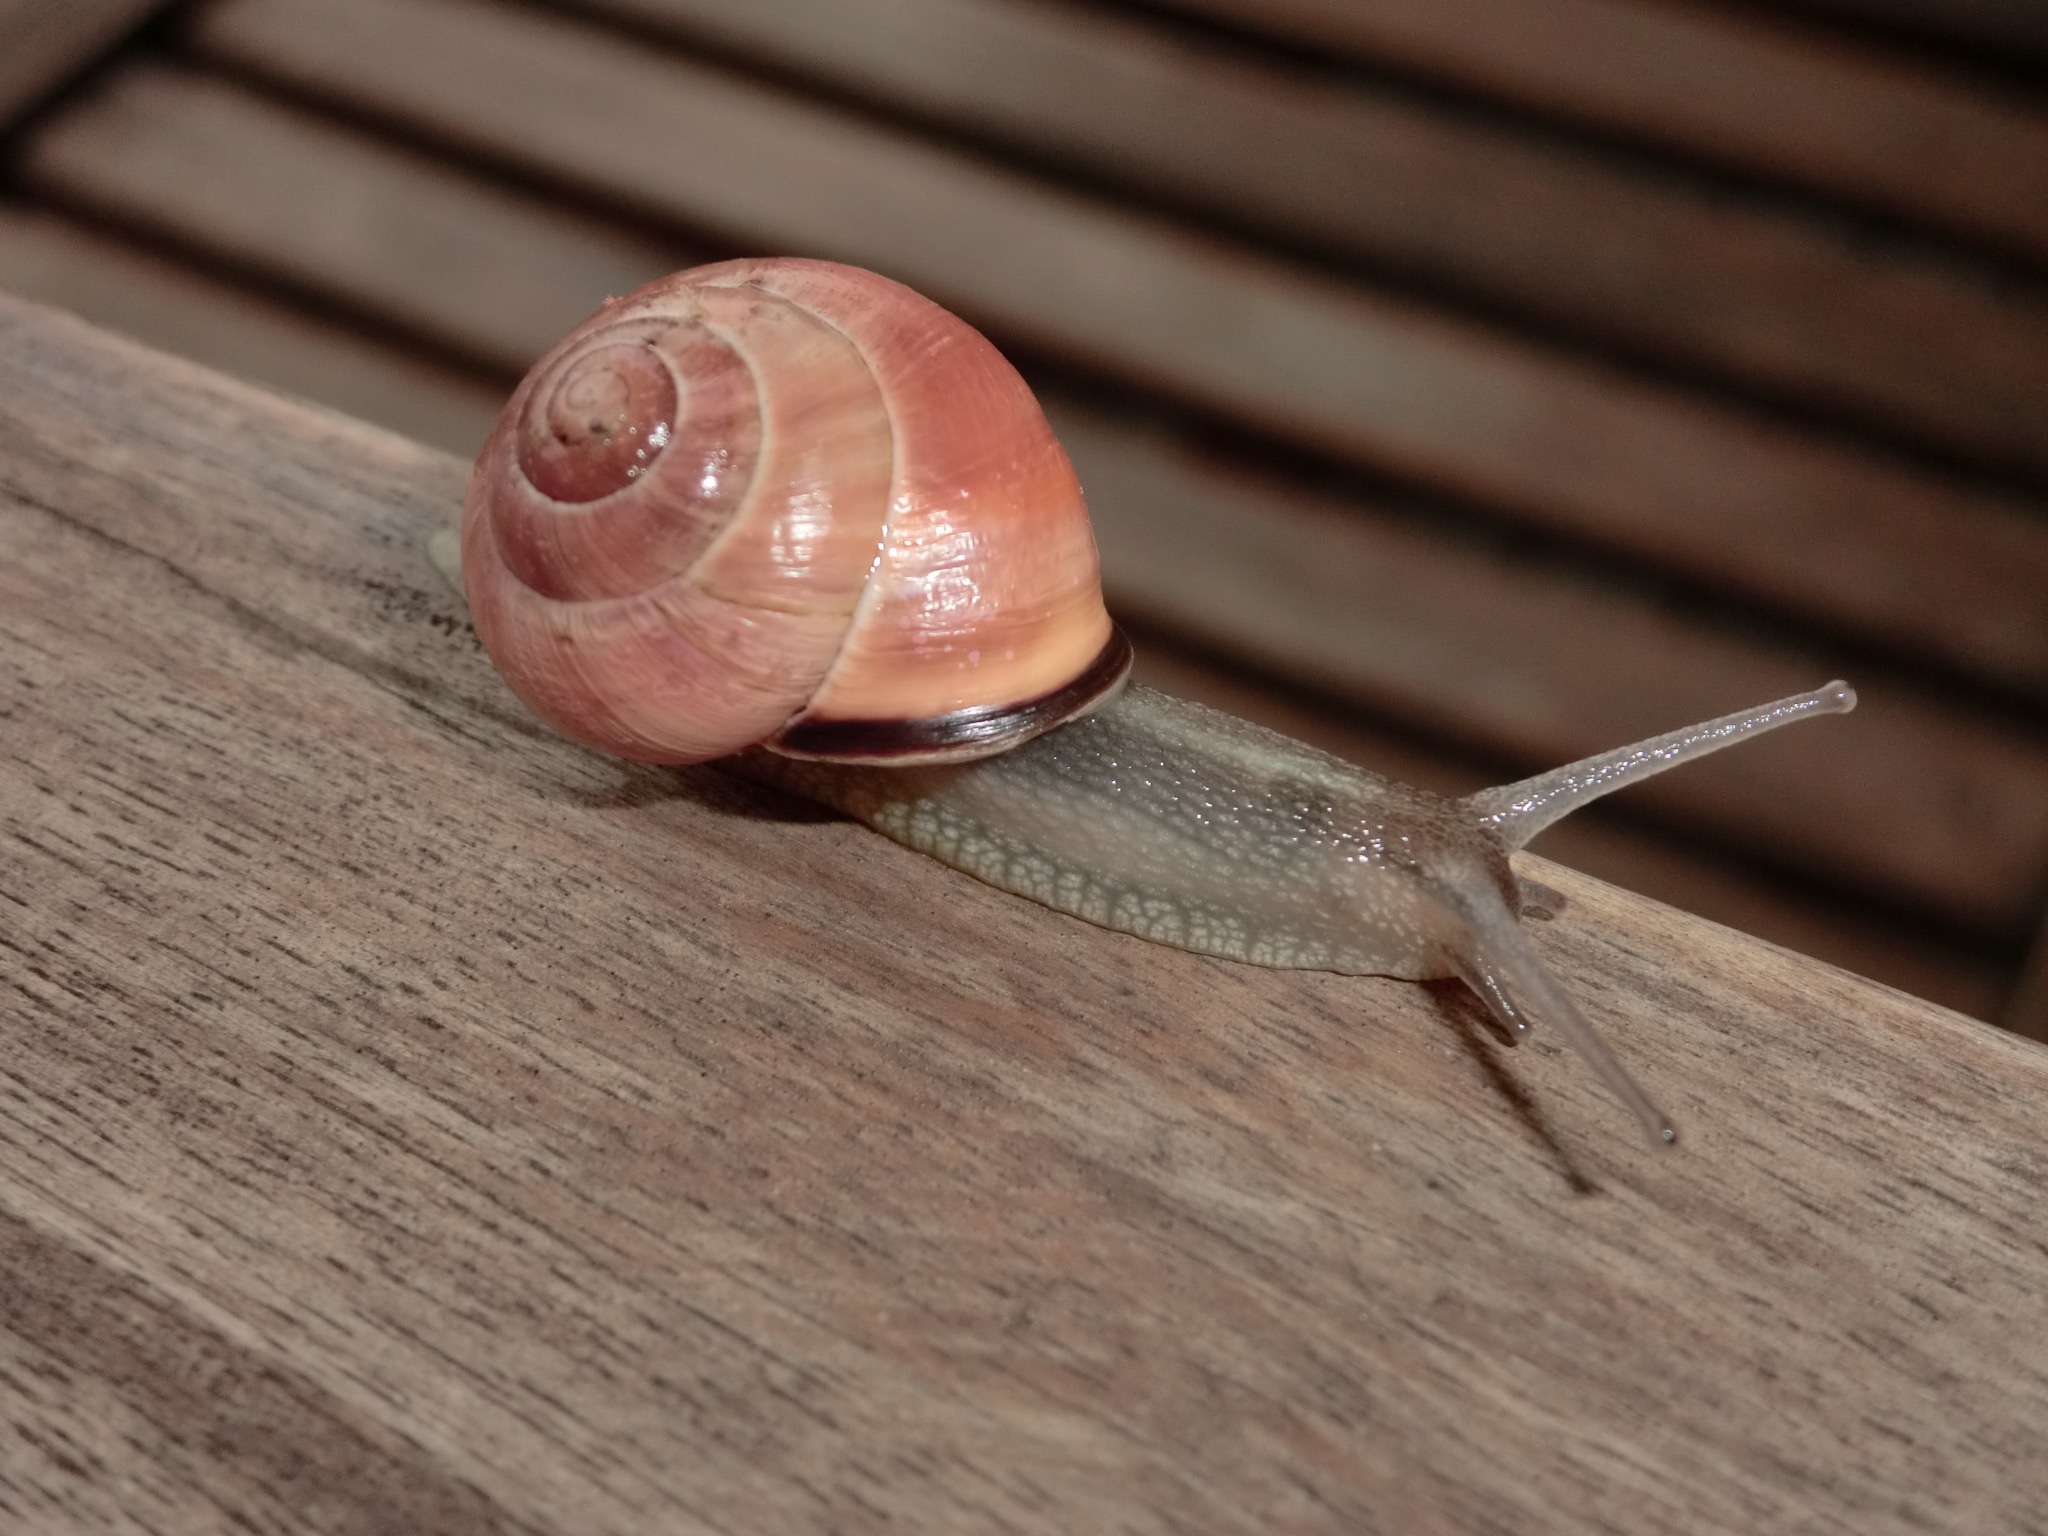
nature, wood, shell, invertebrate, close up, snail, molluscs, macro photography, sea snail, snails and slugs